The Little Prince and the Eight-Headed Dragon

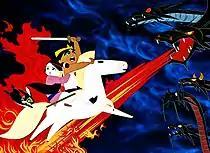
Susanoo and friends fighting Orochi

is a 1963 Japanese animated fantasy adventure film directed by Yūgo Serikawa and scripted by Ichirō Ikeda and Takashi Iijima. It is the sixth feature produced by Toei Animation (then Tōei Dōga), and was released in Japan on March 24, 1963.